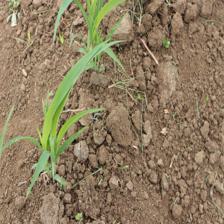
Label: Sorghum